Christopher Nkunku

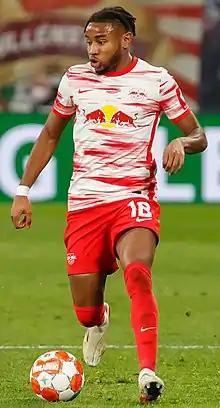
Nkunku playing for RB Leipzig in 2021

On 15 September 2021, Nkunku scored a hat-trick for Leipzig in their 6–3 defeat to Manchester City in a 2021–22 UEFA Champions League group stage match. He was the first player in the club's history to score a hat-trick in the UEFA Champions League. In May 2022, he won the 2021–22 Bundesliga Player of the Season award after scoring 20 times and assisting 13 goals in 34 league games. In the 2022–23 season, he scored 16 goals in the league to finish as joint top scorer along with Niclas Füllkrug.